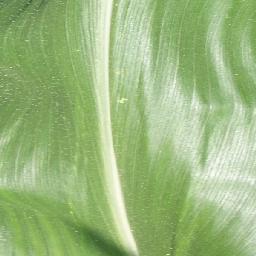
Label: Corn___healthy